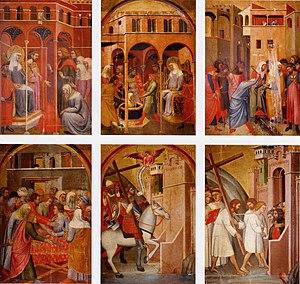
Benedetto di Bindo ou Benedetto di Bindo Zoppo est un peintre italien de l'école siennoise.